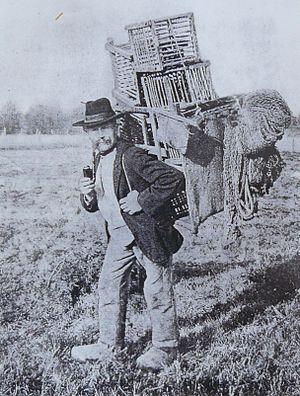
Un piégeur d'oiseaux photographié probablement à la fin du XIXe siècle en Tchécoslovaquie.
Une cage est un contenant ajouré, le plus souvent grillagé ou à barreaux, destiné généralement à contenir un animal. Une cage empêche son occupant de s'enfuir ou permet de l'observer sans risque, elle protège également son contenu des intrusions ou des prédateurs. Il existe différents types de cages dont la taille et la forme varient selon l'usage qui peut aller de la grande volière à l'étroite cage de torture.